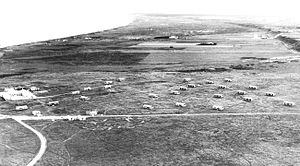
Flygtningelejren i Skallerup Klit
Skallerup Klit 1946
Skallerup Klit set fra syd mod nord. Tidspunktet er ca. 1946. Det tidlige stadie til Skallerup Klit Feriecenter ses i forgrunden.
Flygtningelejren i Skallerup Klit, er en af de mindre flygtningelejre for tyske flygtninge efter 2. Verdenskrig. Lejren lå i Nordjylland få km. fra Vesterhavet. For at huse de mange flygtninge købte flygtningeadministrationen 2000 skovmandshytter i Sverige. Præget af datidens had til tyskere, blev ethvert samkvem med tyske flygtning forbudt. Flygtningene kom primært fra de tyske områder Østpreussen, Pommern og Danzig, på flugt fra de russiske troppers hærgen.